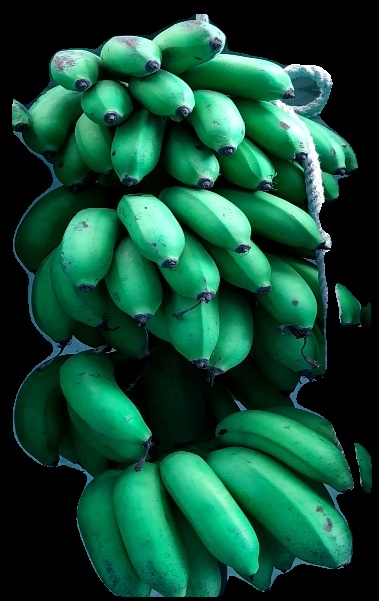
Variety: rasbale
Grade: grade2